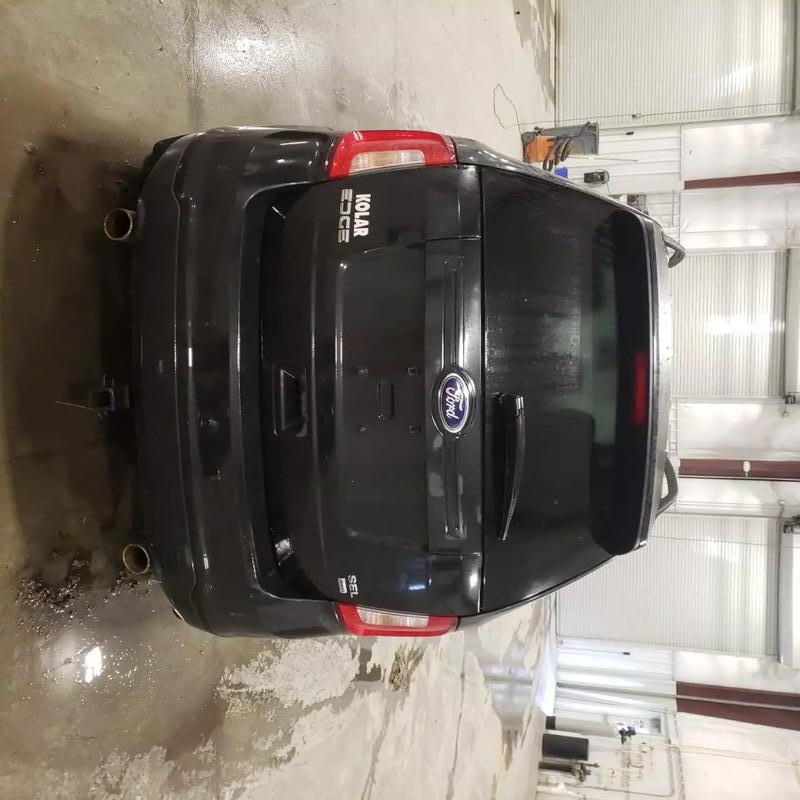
Aucun dommage détecté.
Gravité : aucun